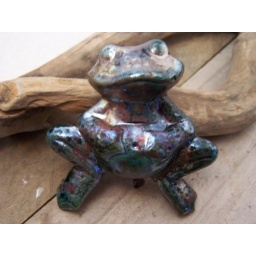
great for mosaics, sitting in the garden or a flower pot